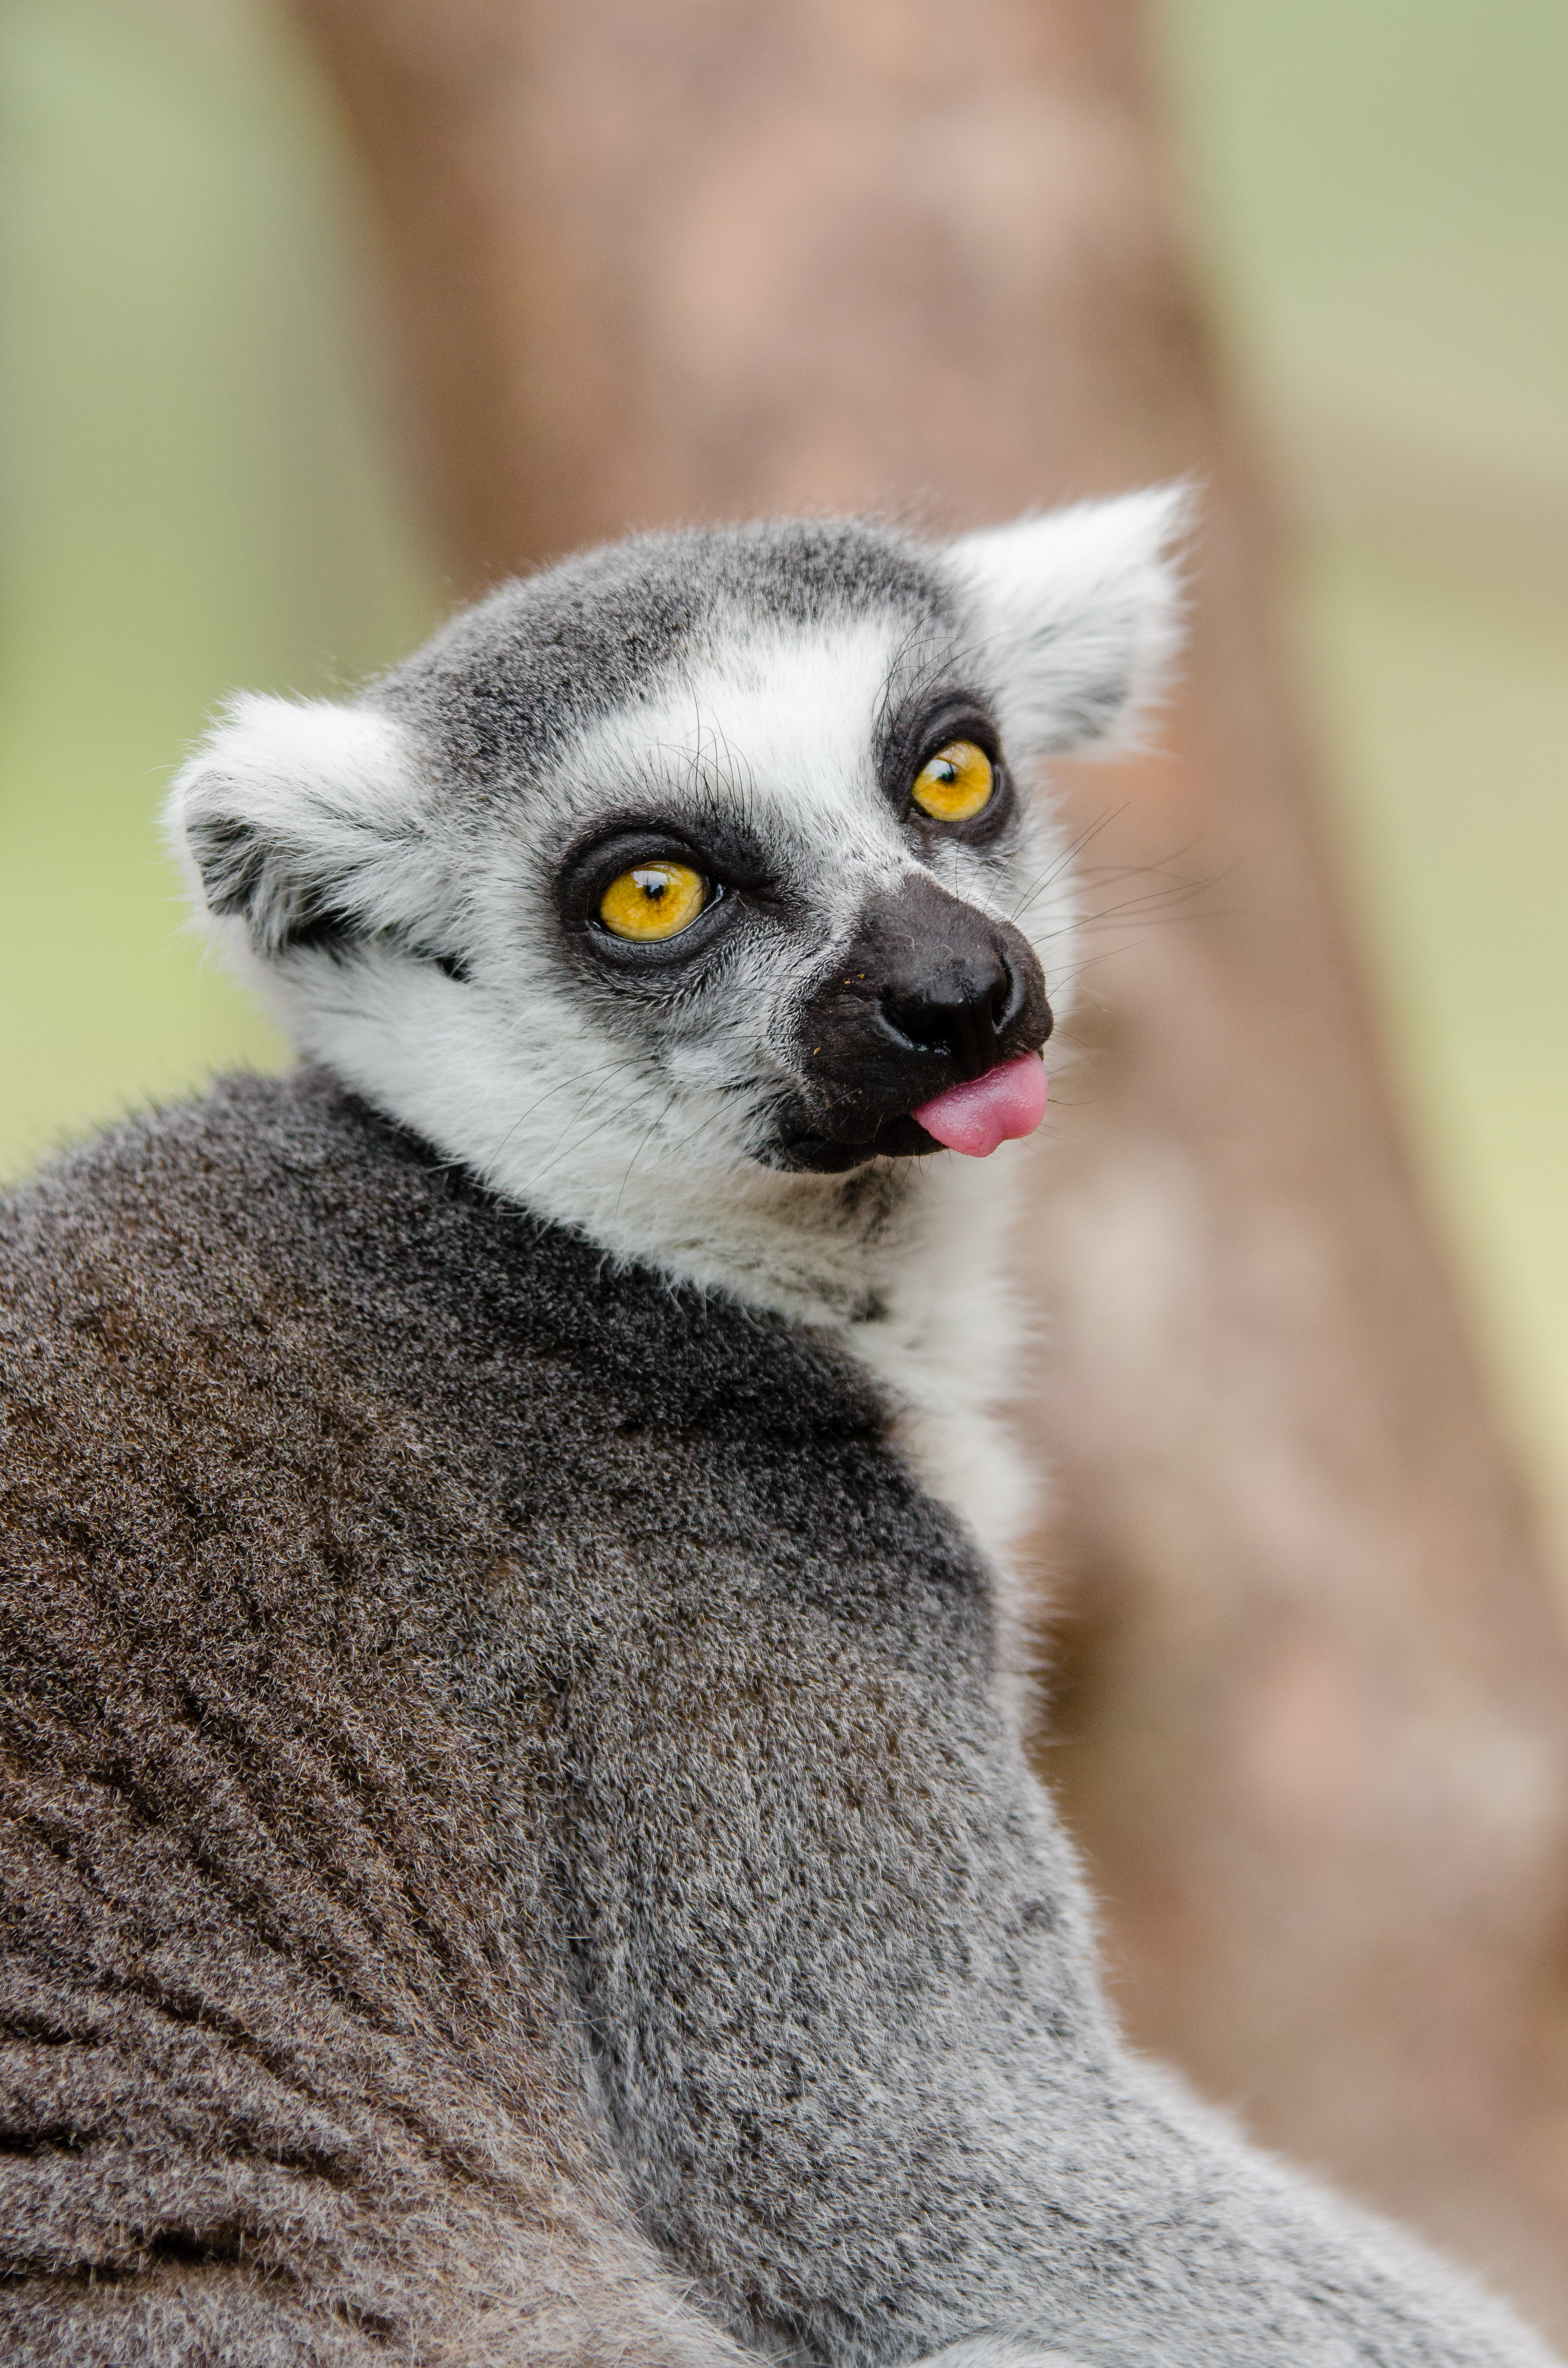
animal, wildlife, zoo, mammal, fauna, primate, close up, whiskers, madagascar, vertebrate, lemur